Redi (shopping centre)

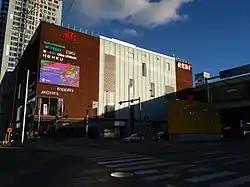
The shopping center Redi photographed in 2018, with Majakka under construction in the background

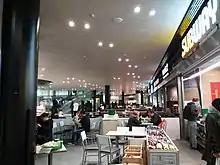
Subway restaurant in Redi

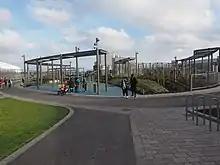
Redi's rooftop terrace.

Redi (stylized as REDI) is a shopping centre in Kalasatama, Helsinki, Finland. With its gross leasable area of , it is the eighth largest shopping centre in Finland.